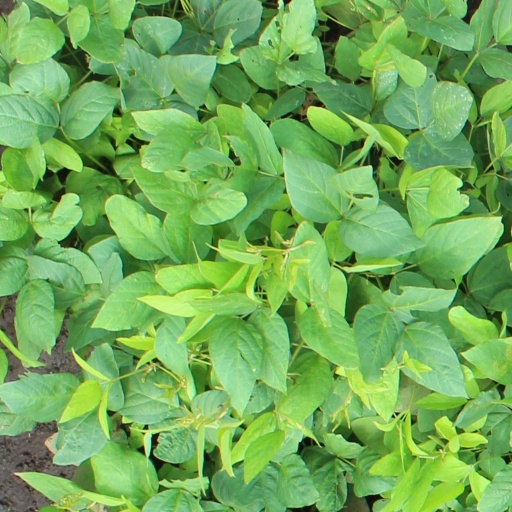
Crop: soybean